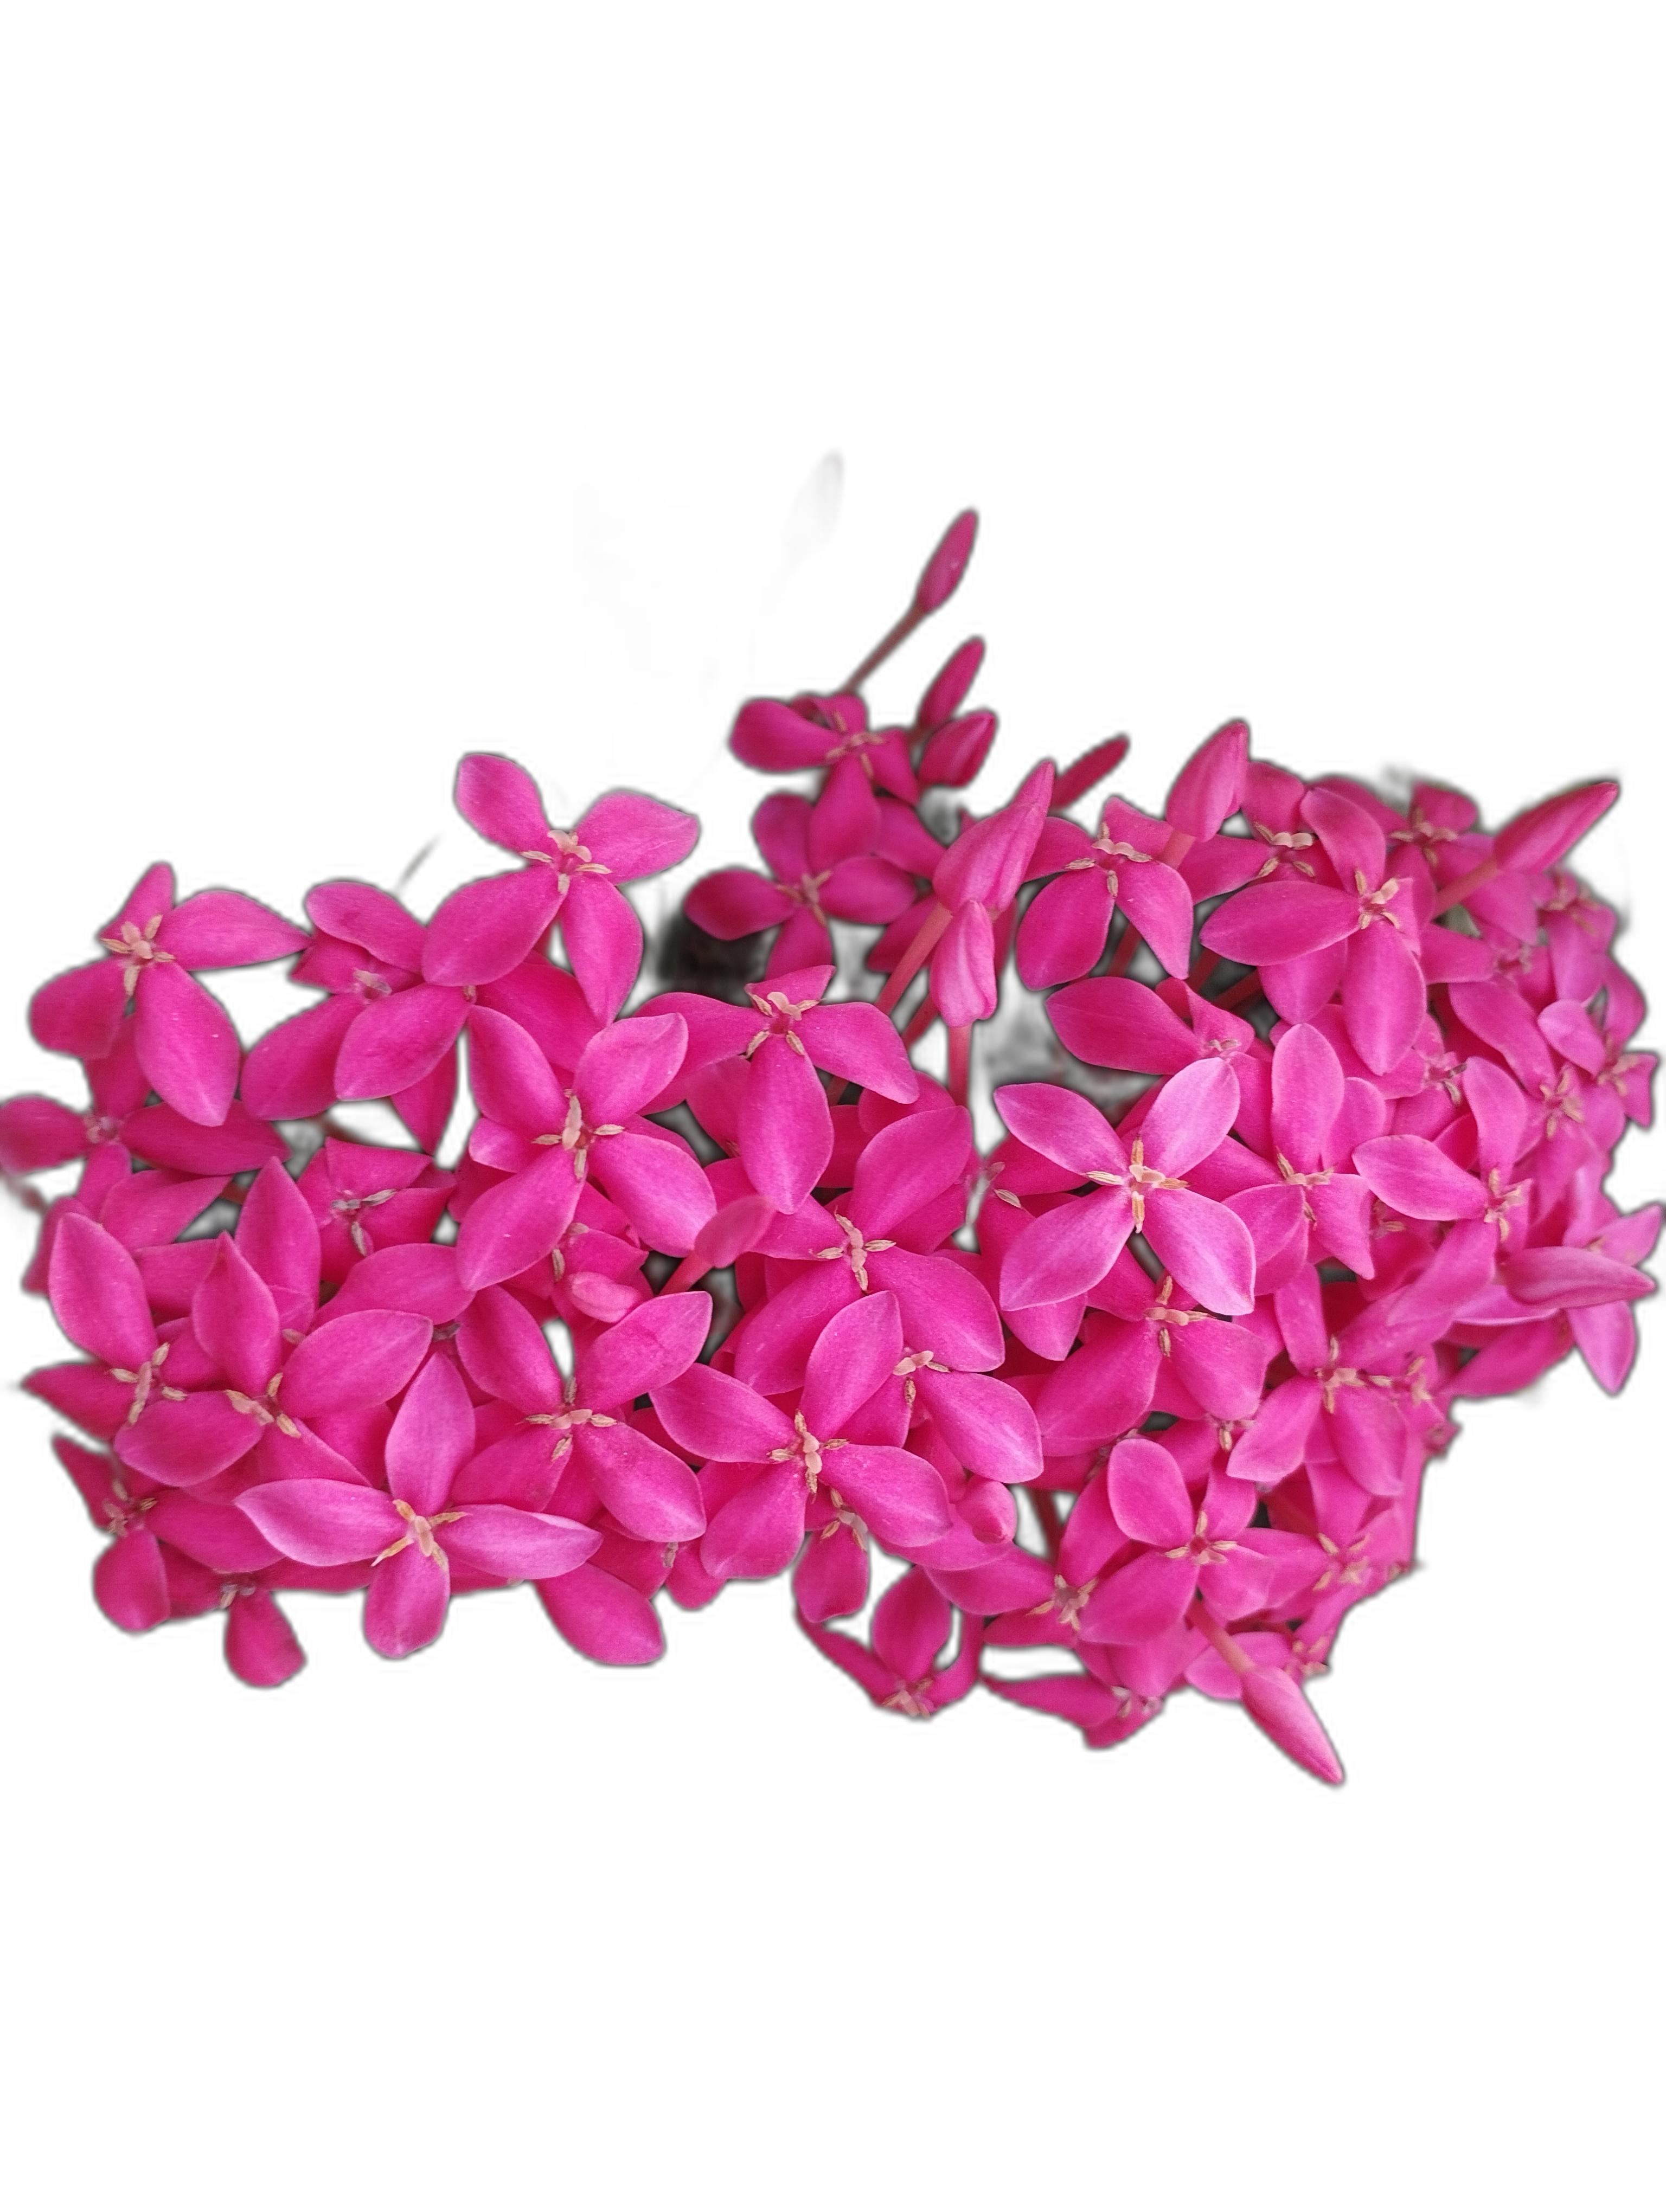
Label: Jungle geranium